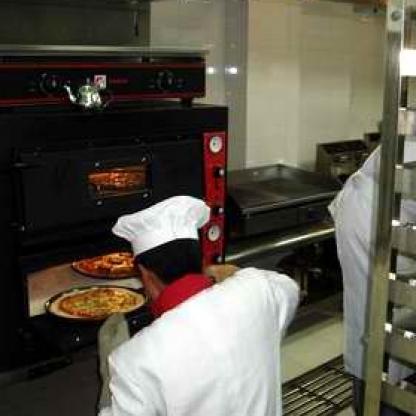
Scene: Indoor